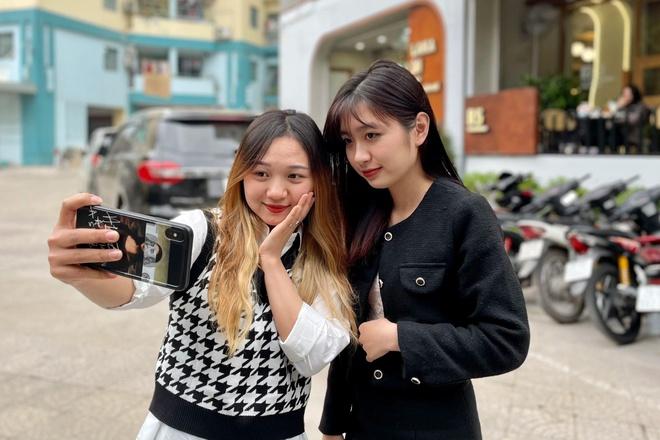
bạn nữ mặc áo đen đang chụp hình với bạn nữ đứng cạnh bên